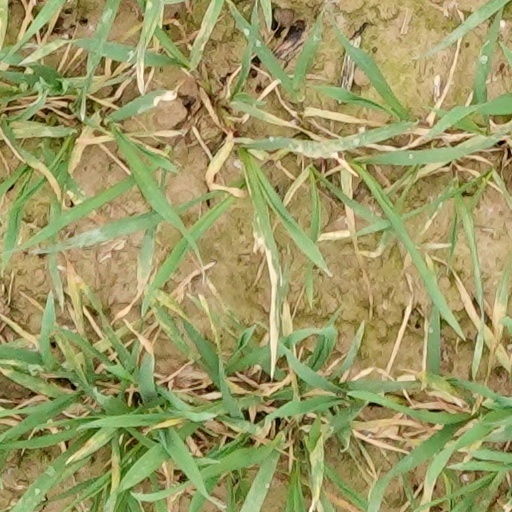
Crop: wheat